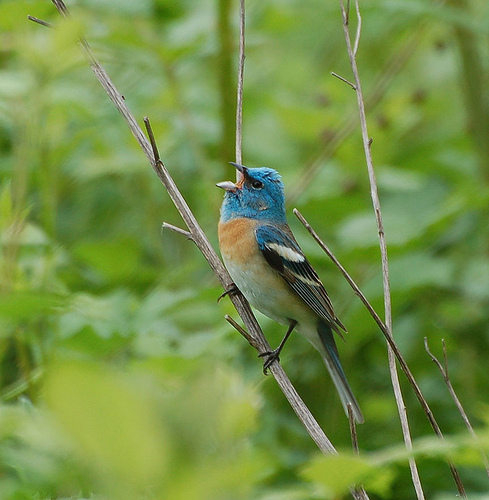
this bird has a small beak with a distinctively bright blue head, peach chest, and white underside.
a small colorful bird with blue head, throat and nape, orange breast, yellow belly, brown wings with white wingbars, and blue and white tail.
a strikingly colored bird of blue, orange, white and black with a powder blue colored head.
this beautifully-colored bird features a short, curved beak, a blue head, and ovular, shapely wings of black, white and blue.
this bird has a bright blue head, an orange breast, a white belly and an overall dark wing with a bright white patch on the wing.
this bird has wings that are grey and has a orange chest
this particular bird has a belly that is white with orange breasts
this bird has a dark blue head feathers, orange breast and white belly.
a bird with a blue head and a red breast with white wingbars.
this bird has wings that are black and has a blue head
Species: Lazuli Bunting